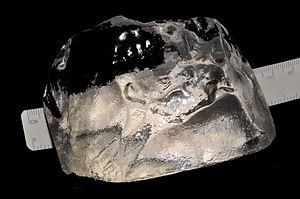
Reproduction à l'identique, en résine, du diamant Cullinan, le plus gros diamant trouvé à ce jour, 3106 carats = 621,2 gr. Il a été trouvé en 1905, près de Prétoria en Afrique du Sud, dans la mine Premier. De cette pierre brute, il fut tiré 9 grosses pierres et 96 pierres plus petites. Les deux plus importantes pierres, Cullinan I (530,2 carats = 106,04 gr) orne le sceptre royal des bijoux de la couronne du Royaume-Uni et Cullinan II (317,4 carats = 63,48 gr) orne le bandeau de la couronne royale du Royaume-Uni.
Le Cullinan est le plus gros diamant brut jamais découvert, avec une masse de 3 106 carats, soit 621,2 grammes.